Ninja

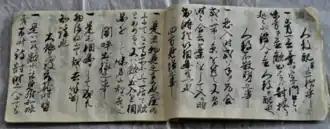
A copy of the legendary 40-page book called "Kanrinseiyo" made in 1748

Between 1960 and 2010 artifacts dating to the Siege of Odawara (1590) were uncovered which experts say are ninja weapons. Ninja were spies and saboteurs and likely participated in the siege. The Hojo clan failed to save the castle from Toyotomi Hideyoshi forces. The uncovered flat throwing stones are likely predecessors of the shuriken. The clay caltrops preceded makibishi caltrops. Archeologist Iwata Akihiro of Saitama Prefectural Museum of History and Folklore said the flat throwing stones "were used to stop the movement of the enemy who was going to attack [a soldier] at any moment, and while the enemy freezed the soldier escaped,". The clay caltrops could "stop the movement of the enemy who invaded the castle," These weapons were hastily constructed yet effective and used by a "battle group which can move into action as ninjas".